Henry Kissinger

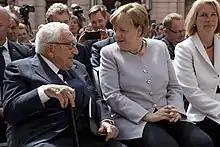
Kissinger with German chancellor Angela Merkel on June 21, 2017

The Portuguese decolonization process brought U.S. attention to the former Portuguese colony of East Timor, which declared its independence in 1975. Indonesian president Suharto regarded East Timor as rightfully part of Indonesia. In December 1975, Suharto discussed invasion plans during a meeting with Kissinger and President Ford in the Indonesian capital of Jakarta. Both Ford and Kissinger made clear that U.S. relations with Indonesia would remain strong and that it would not object to the proposed annexation. They only wanted it done "fast" and proposed that it be delayed until after they had returned to Washington. Accordingly, Suharto delayed the operation for one day. Finally on December 7, Indonesian forces invaded the former Portuguese colony. U.S. arms sales to Indonesia continued, and Suharto went ahead with the annexation plan. According to Ben Kiernan, the invasion and occupation resulted in the deaths of nearly a quarter of the Timorese population from 1975 to 1981.